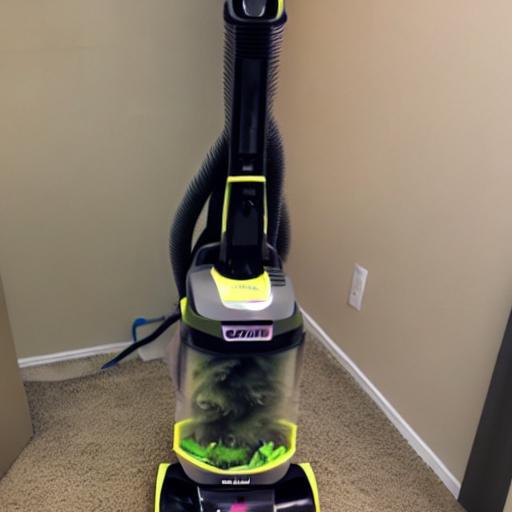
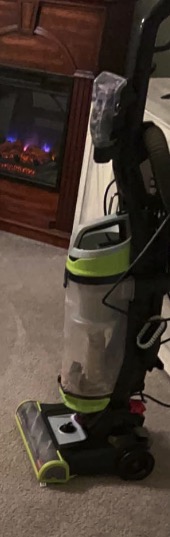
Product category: items_vacuum
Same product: no